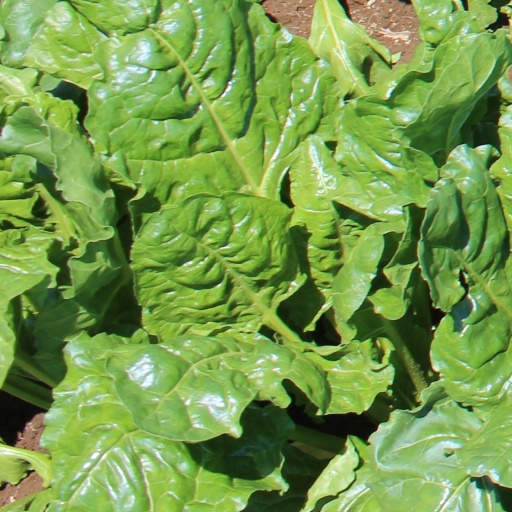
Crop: sugar beet